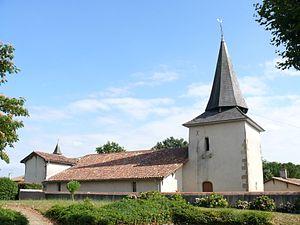
L'église Saint-Laurent de Louer (Landes, Aquitaine, France).
Louer est une commune française située dans le département des Landes en région Nouvelle-Aquitaine.
Le département français des Landes compte 438 églises pour un total de 331 communes, soit une moyenne de 1,32 église par commune. La commune de Parleboscq, née de la réunion de sept paroisses, compte à elle seule sept églises.